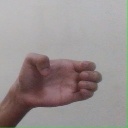
अक्षर: ख